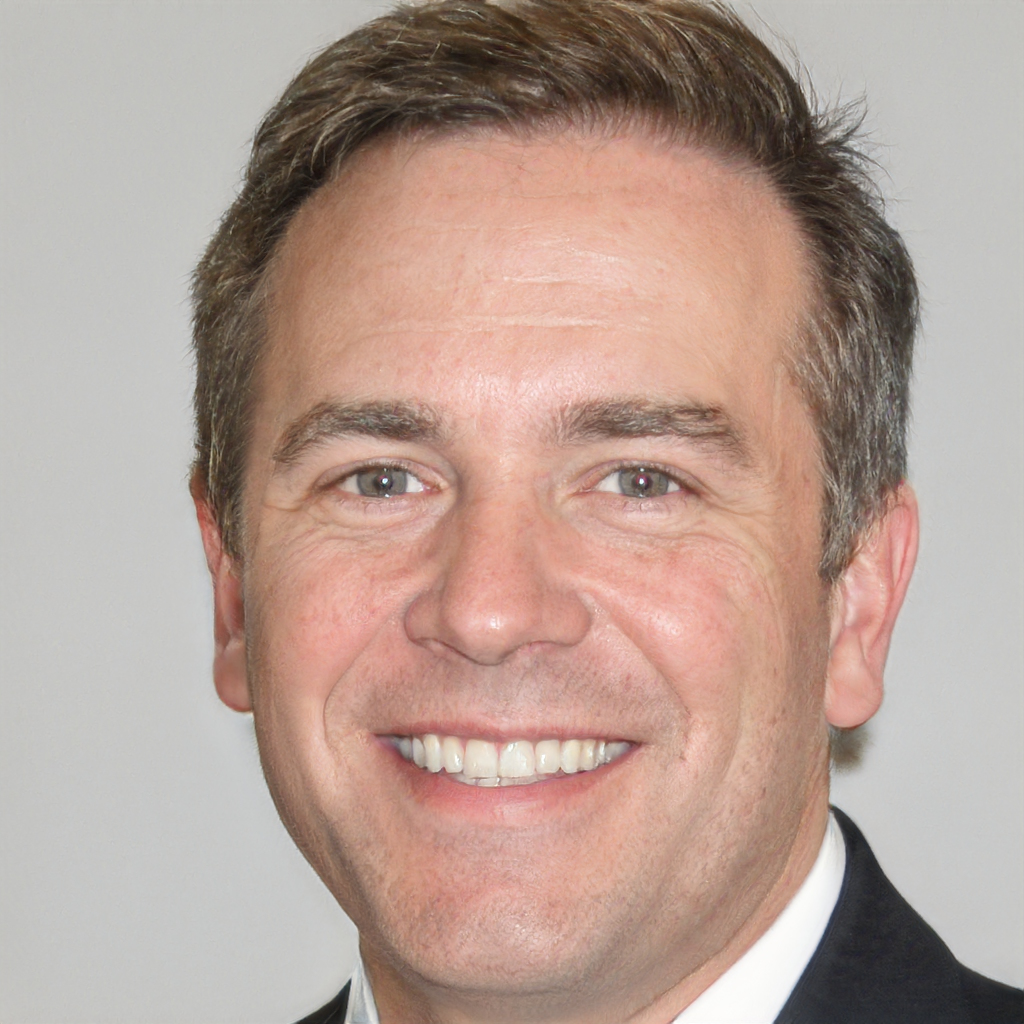
Gender: Male